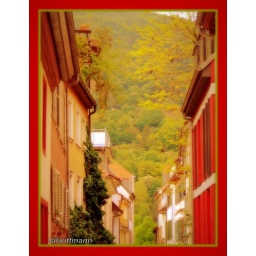
Old colorful houses in an alley at the foot of the green hill ... in Heidelberg old city